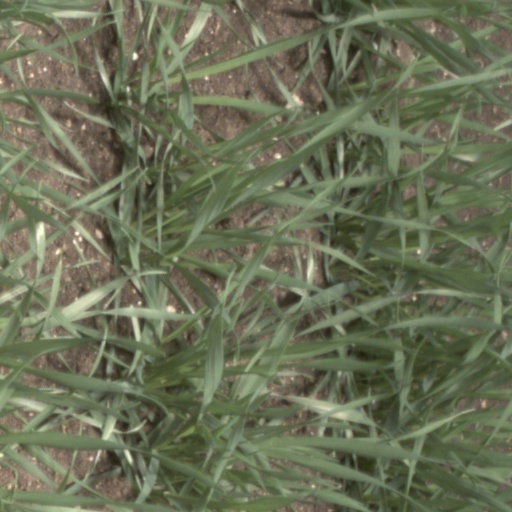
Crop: wheat